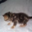
Label: cat